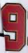
Number: 9